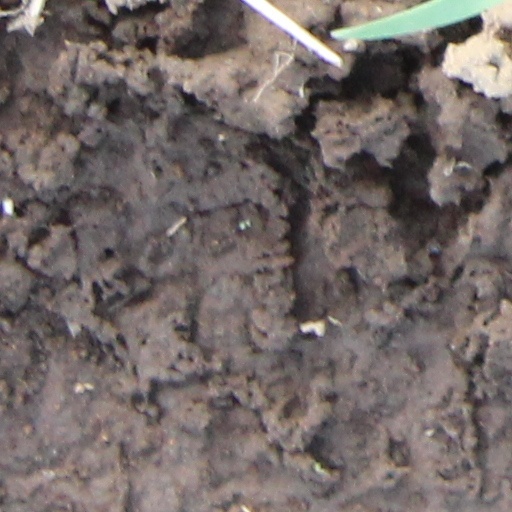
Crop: wheat